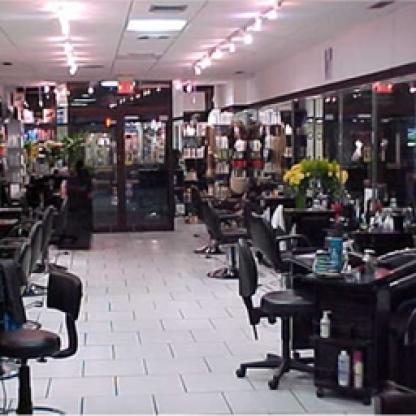
Scene: Indoor